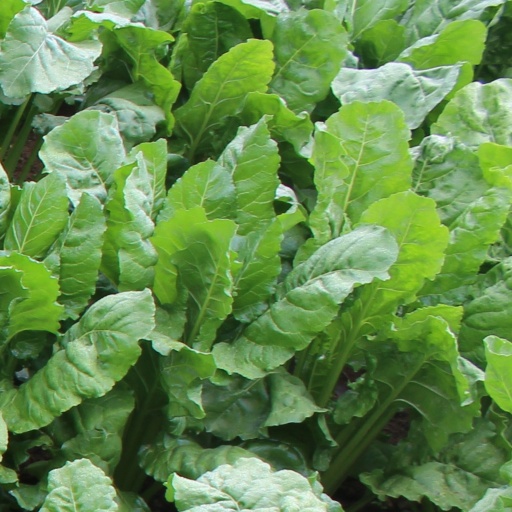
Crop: sugar beet